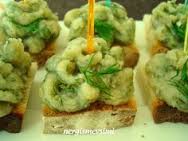
Yemek: enginar